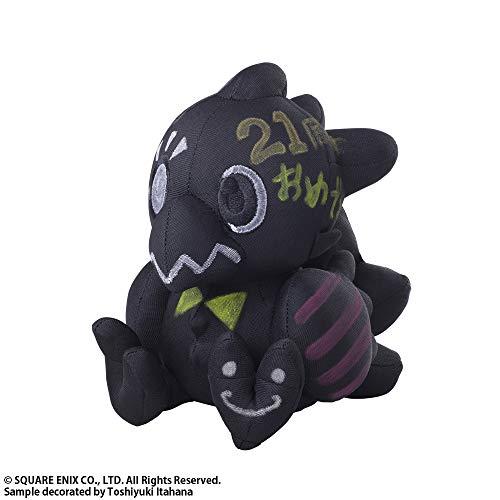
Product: Square Enix Final Fantasy: Chocobo Autograph (Black Version) Plush
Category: Toys & Games | Stuffed Animals & Plush Toys | Plush Figures
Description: Perfect for collecting autographs.
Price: $44.04
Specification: ProductDimensions:4x4x6.6inches|ItemWeight:8ounces|ShippingWeight:8ounces(Viewshippingratesandpolicies)|ASIN:B07NPM5WBP|Itemmodelnumber:DEC189093|Manufacturerrecommendedage:15yearsandup